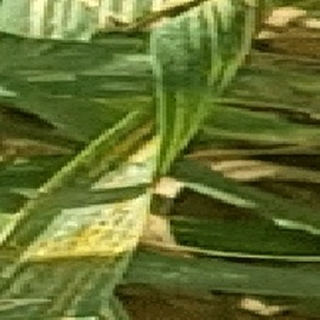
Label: wheat_yellow_rust